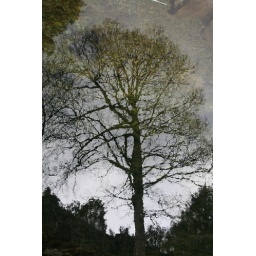
tree under water